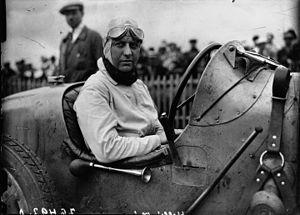
Le Grand Prix Bugatti est un Grand Prix automobile organisé par Ettore Bugatti et son entreprise au mois de juin à trois reprises consécutives, pour des monoplaces de sa marque exclusivement. Il s'est disputé sur le circuit de la Sarthe, proche du Mans.
Mariette Hélène Delangle plus connue sous son nom de scène Hellé Nice, née le 15 décembre 1900 à Aunay-sous-Auneau et décédée le 1ᵉʳ octobre 1984 à Nice, est une danseuse, actrice de théâtre et acrobate, devenue pilote automobile durant toutes les années 1930, et principalement en Grand Prix.